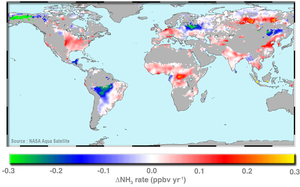
Evolution (Tendances globales) du taux d'ammoniac atmosphérique, mesurées à partir de l'espace (satellite Aqua) sur près de 15 ans ( de 2002 à 2016), d'après données et carte publiées le 16 mars 2017 par la NASA. Les couleurs chaudes désignent ici les zones d'augmentation de la quantité d'ammoniac dans la colonne d'air (résultant selon la Nasa d'une combinaison d'application accrue d'engrais, d'une réduction de l'atténuation de la pollution par l'ammoniac via les aérosols acides (SOx) et d'un réchauffement climatique). Les couleurs froides montrent des zones diminutions, (expliquées selon la Nasa par la diminution des brûlis agricoles et une réduction des incendies de forêt).
L'ammoniac est un composé chimique de formule NH₃. Dans les conditions normales de température et de pression, c'est un gaz noté NH₃ gaz. Il est incolore et irritant.